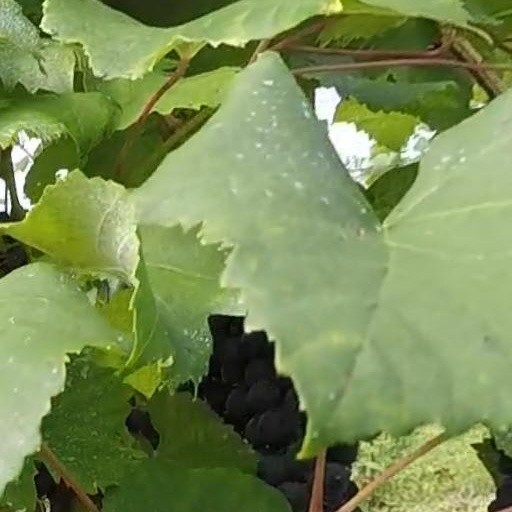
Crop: grape